Transport in Somalia

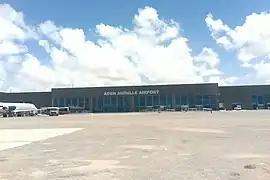
The Aden Adde International Airport

The Somali Civil Aviation Authority (SOMCAA) is Somalia's national civil aviation authority body. Based at Aden Abdulle International Airport in Mogadishu, it is under the aegis of the federal Ministry of Air and Land Transport. In 2012, the ministry along with the Somali Civil Aviation Steering Committee set a three-year window for reconstruction of the national civil aviation capacity. After a long period of management by the Civil Aviation Caretaker Authority for Somalia (CACAS), SCAMA in conjunction with the International Civil Aviation Organization also finalized a process in December 2014 to transfer control of Somalia's airspace to the new Air Space Management Centre in the capital.